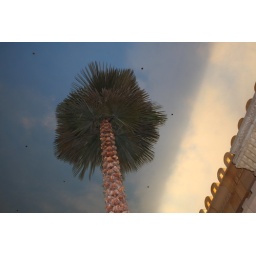
The ceiling painted in such way it looks like clear blue sky.